A453 road

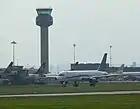
East Midlands Airport

The only part of the section between Tamworth and the M1 now designated as the A453 is a short new link west from the limited-access A42 junction 14] to the old route in North West Leicestershire. From the A42, the downgraded section of the proposed M42, it follows Moor Lane as a non-trunk road. This route was formerly the A447, and continued southwards to Swannington, its present terminus. The A447 also went through Tonge. It meets the former route of the A453 at a T junction, which it follows for one mile. It passes through Isley Walton (Isley cum Langley) as Walton Hill. The Donington Park motor circuit is close to the north and there is a left turn for Castle Donington, which is the former route. The road is dual carriageway for a short section and meets a roundabout. The route follows the southern edge of East Midlands Airport, along the former B5400 to Charnock Hill. There are two right turns for Diseworth, and at Long Whatton and Diseworth it leaves the former B road (which would have passed through one of the terminal buildings, across the airfield, to Kegworth), and continues on a new section of road when the airfield was extended from the former RAF Castle Donington in the mid-1960s. Continuing as Ashby Road, there is a roundabout for the Pegasus Business Park, home of Central Networks East (former East Midlands Electricity, owned by PPL Corporation since April 2011. This section also serves several large hotels associated with the airport.